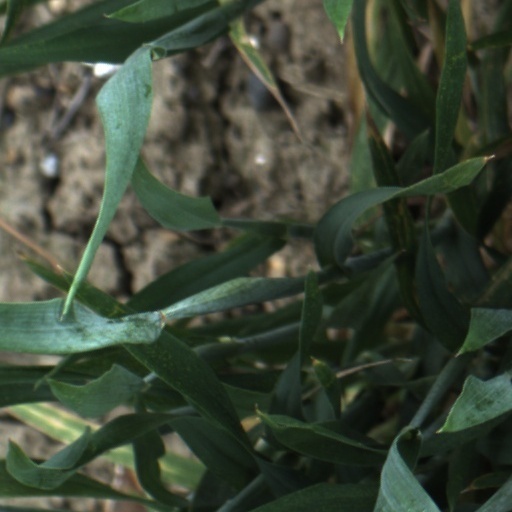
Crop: wheat